Cédric Makiadi

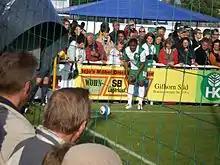
Makiadi taking a corner for VfL Wolfsburg II in 2007

In summer 2013, Makiadi joined Werder Bremen. On 27 August 2015, Werder Bremen announced Makiadi's departure for Çaykur Rizespor on a free transfer. He left the club at the end of the season before retiring.